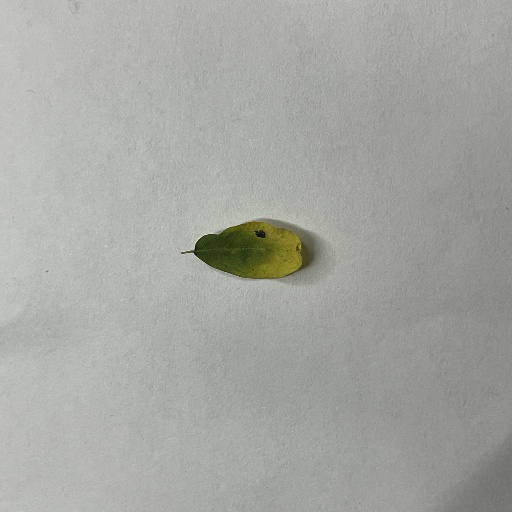
Species: Sojina
Leaf condition: Bacterial Spot